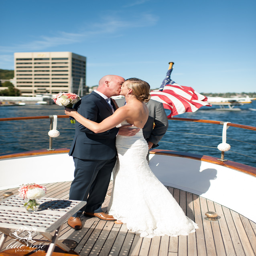
welcome to another day of our documenting series !